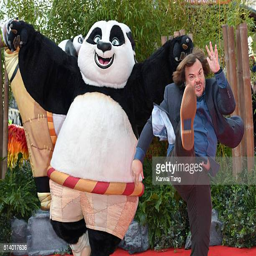
hard rock artist arrives for the premiere